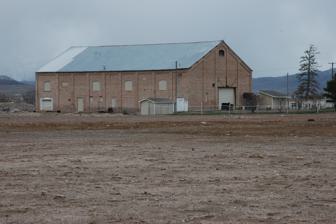
Building: Elsinore Sugar Factory
Country: United States of America
Year built: 1910
United States historic place Elsinore Sugar Factory U.S. National Register of Historic Places Warehouse building Show map of Utah Show map of the United States Nearest city Elsinore, Utah Coordinates 38°40′53″N 112°07′24″W / 38.68139°N 112.12333°W / 38.68139; -112.12333 Area 21.5 acres (8.7 ha) Built 1910 Built by E.H. Dyer & Sons NRHP reference No. 80003959 Added to NRHP June 17, 1980 The Elsinore Sugar Factory , in Sevier County, Utah , near Elsinore, Utah , was built in 1910.  It was listed on the National Register of Historic Places in 1980. Two buildings of the factory complex of the Utah-Idaho Sugar Company survive: a factory office and rooming house building, and a warehouse building.  These buildings were deemed significant for association with the company, which was "the single most important agri-business in Sevier County history. The factory's economic and social impact on local communities, as assessed by a recent county wide historical survey, exceeds that of any other business enterprise for the years 1911 to 1928. Also, the Elsinore plant is significant as a good representative of the overall sugar beet industry in Utah and as an excellant [ sic ] example of the Utah-Idaho Sugar Company's contribution to the history of the state." The factory office and rooming house building is a one-and-a-half-story rectangular-plan building.  Its ground floor is brick and includes segmental arches at its openings.  Above it is frame-built with shingle siding.  Paired shed dormers break the roof along the broad sides.  There is a small portico with a gable roof over the rear entrance. The factory office used the ground floor; above were rooms for seasonal employees. The warehouse is a large brick building, also rectangular in plan and with a gable roof, and also with segmental arches over openings.  The appearance of a cornice is created by brick corbelling at the roof line. The complex was built by E.H. Dyer & Sons. The term Weight Station Inn has also applied. References